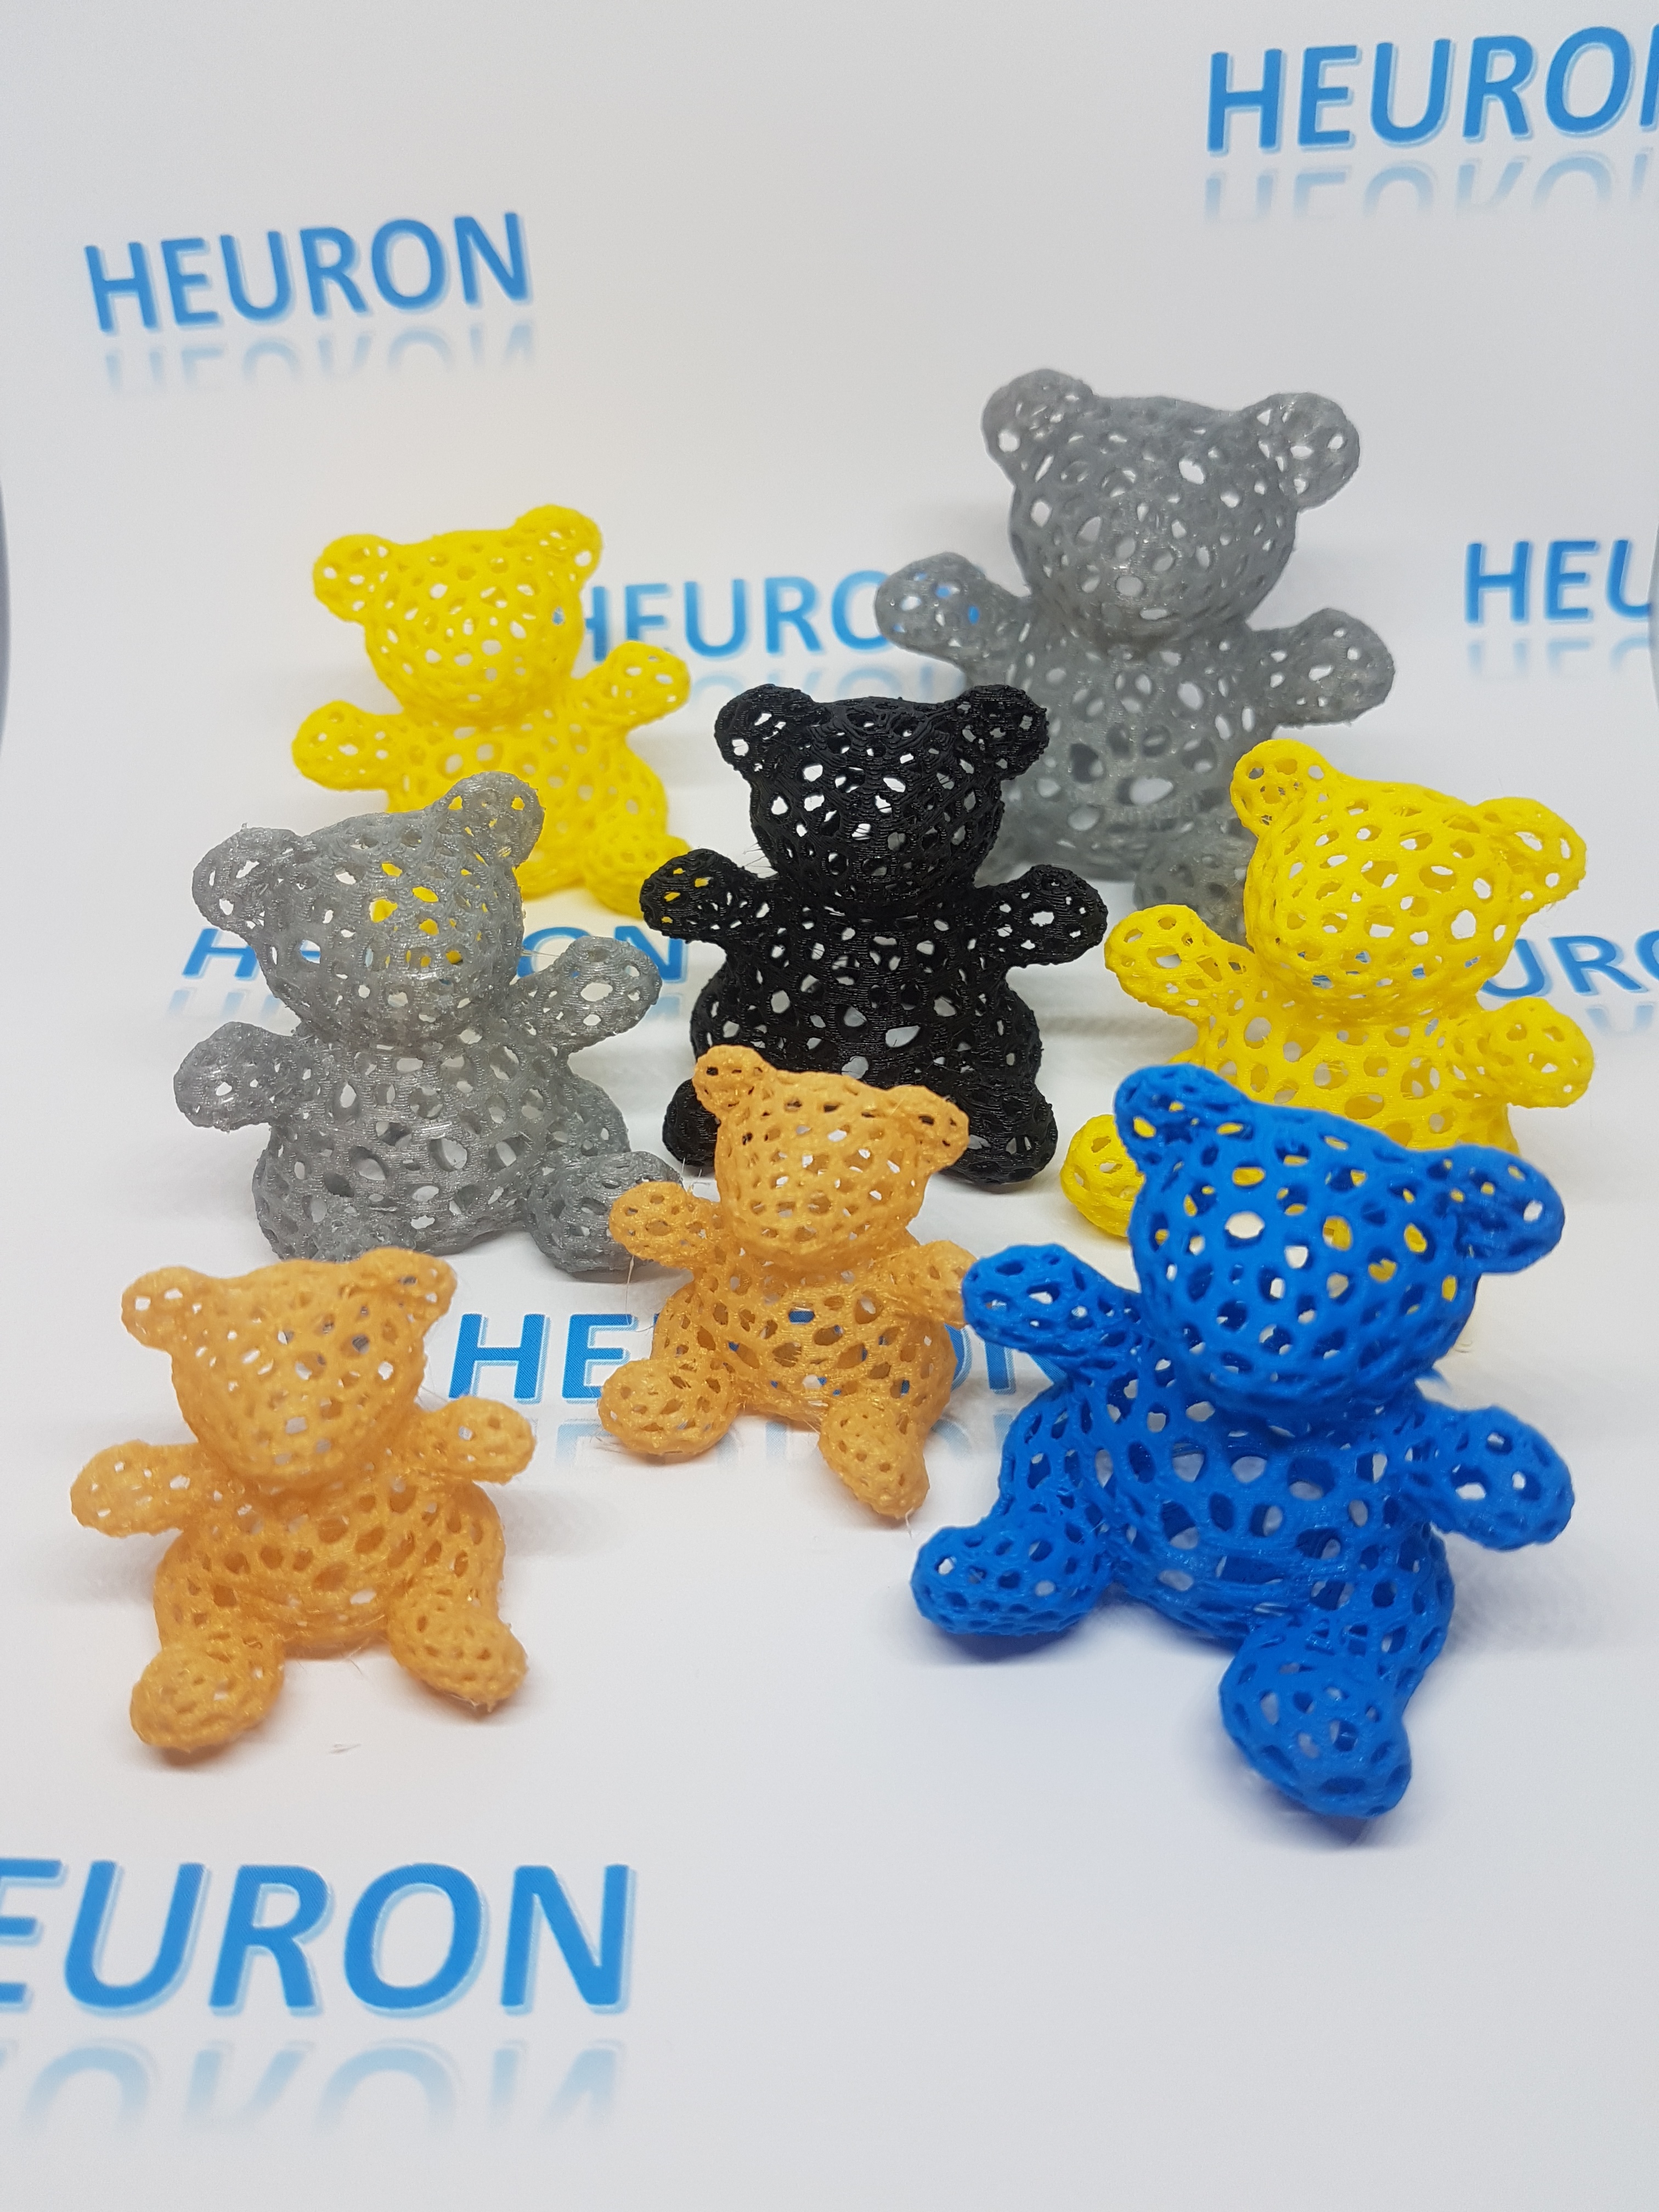
3d, printed, 3dprinted, bear, bears, filament, heuron, voronoi, pla, vertebrate, product, azure, organism, mammal, font, aqua, electric blue, design, pattern, toy, fashion accessory, symbol, logo, food, dessert, sweetness, icing, snack